The Third Alibi

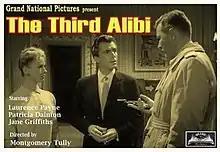

The Third Alibi is a 1961 British 'B' thriller film directed by Montgomery Tully and starring Laurence Payne, Patricia Dainton, Jane Griffiths and Edward Underdown. The screenplay is by Maurice J. Wilson and Tully, based on the play "A Moment of Blindness" by Pip and Jane Baker.